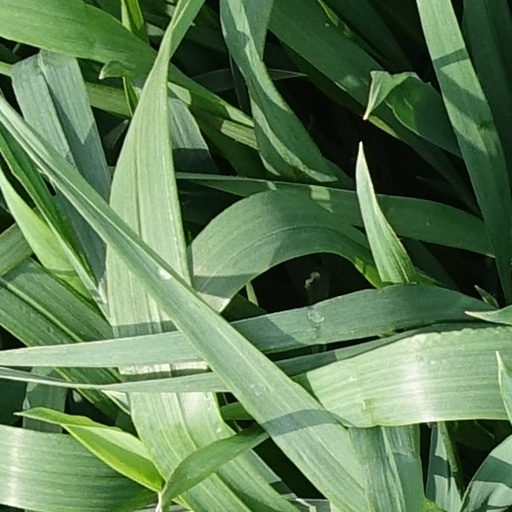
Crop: wheat